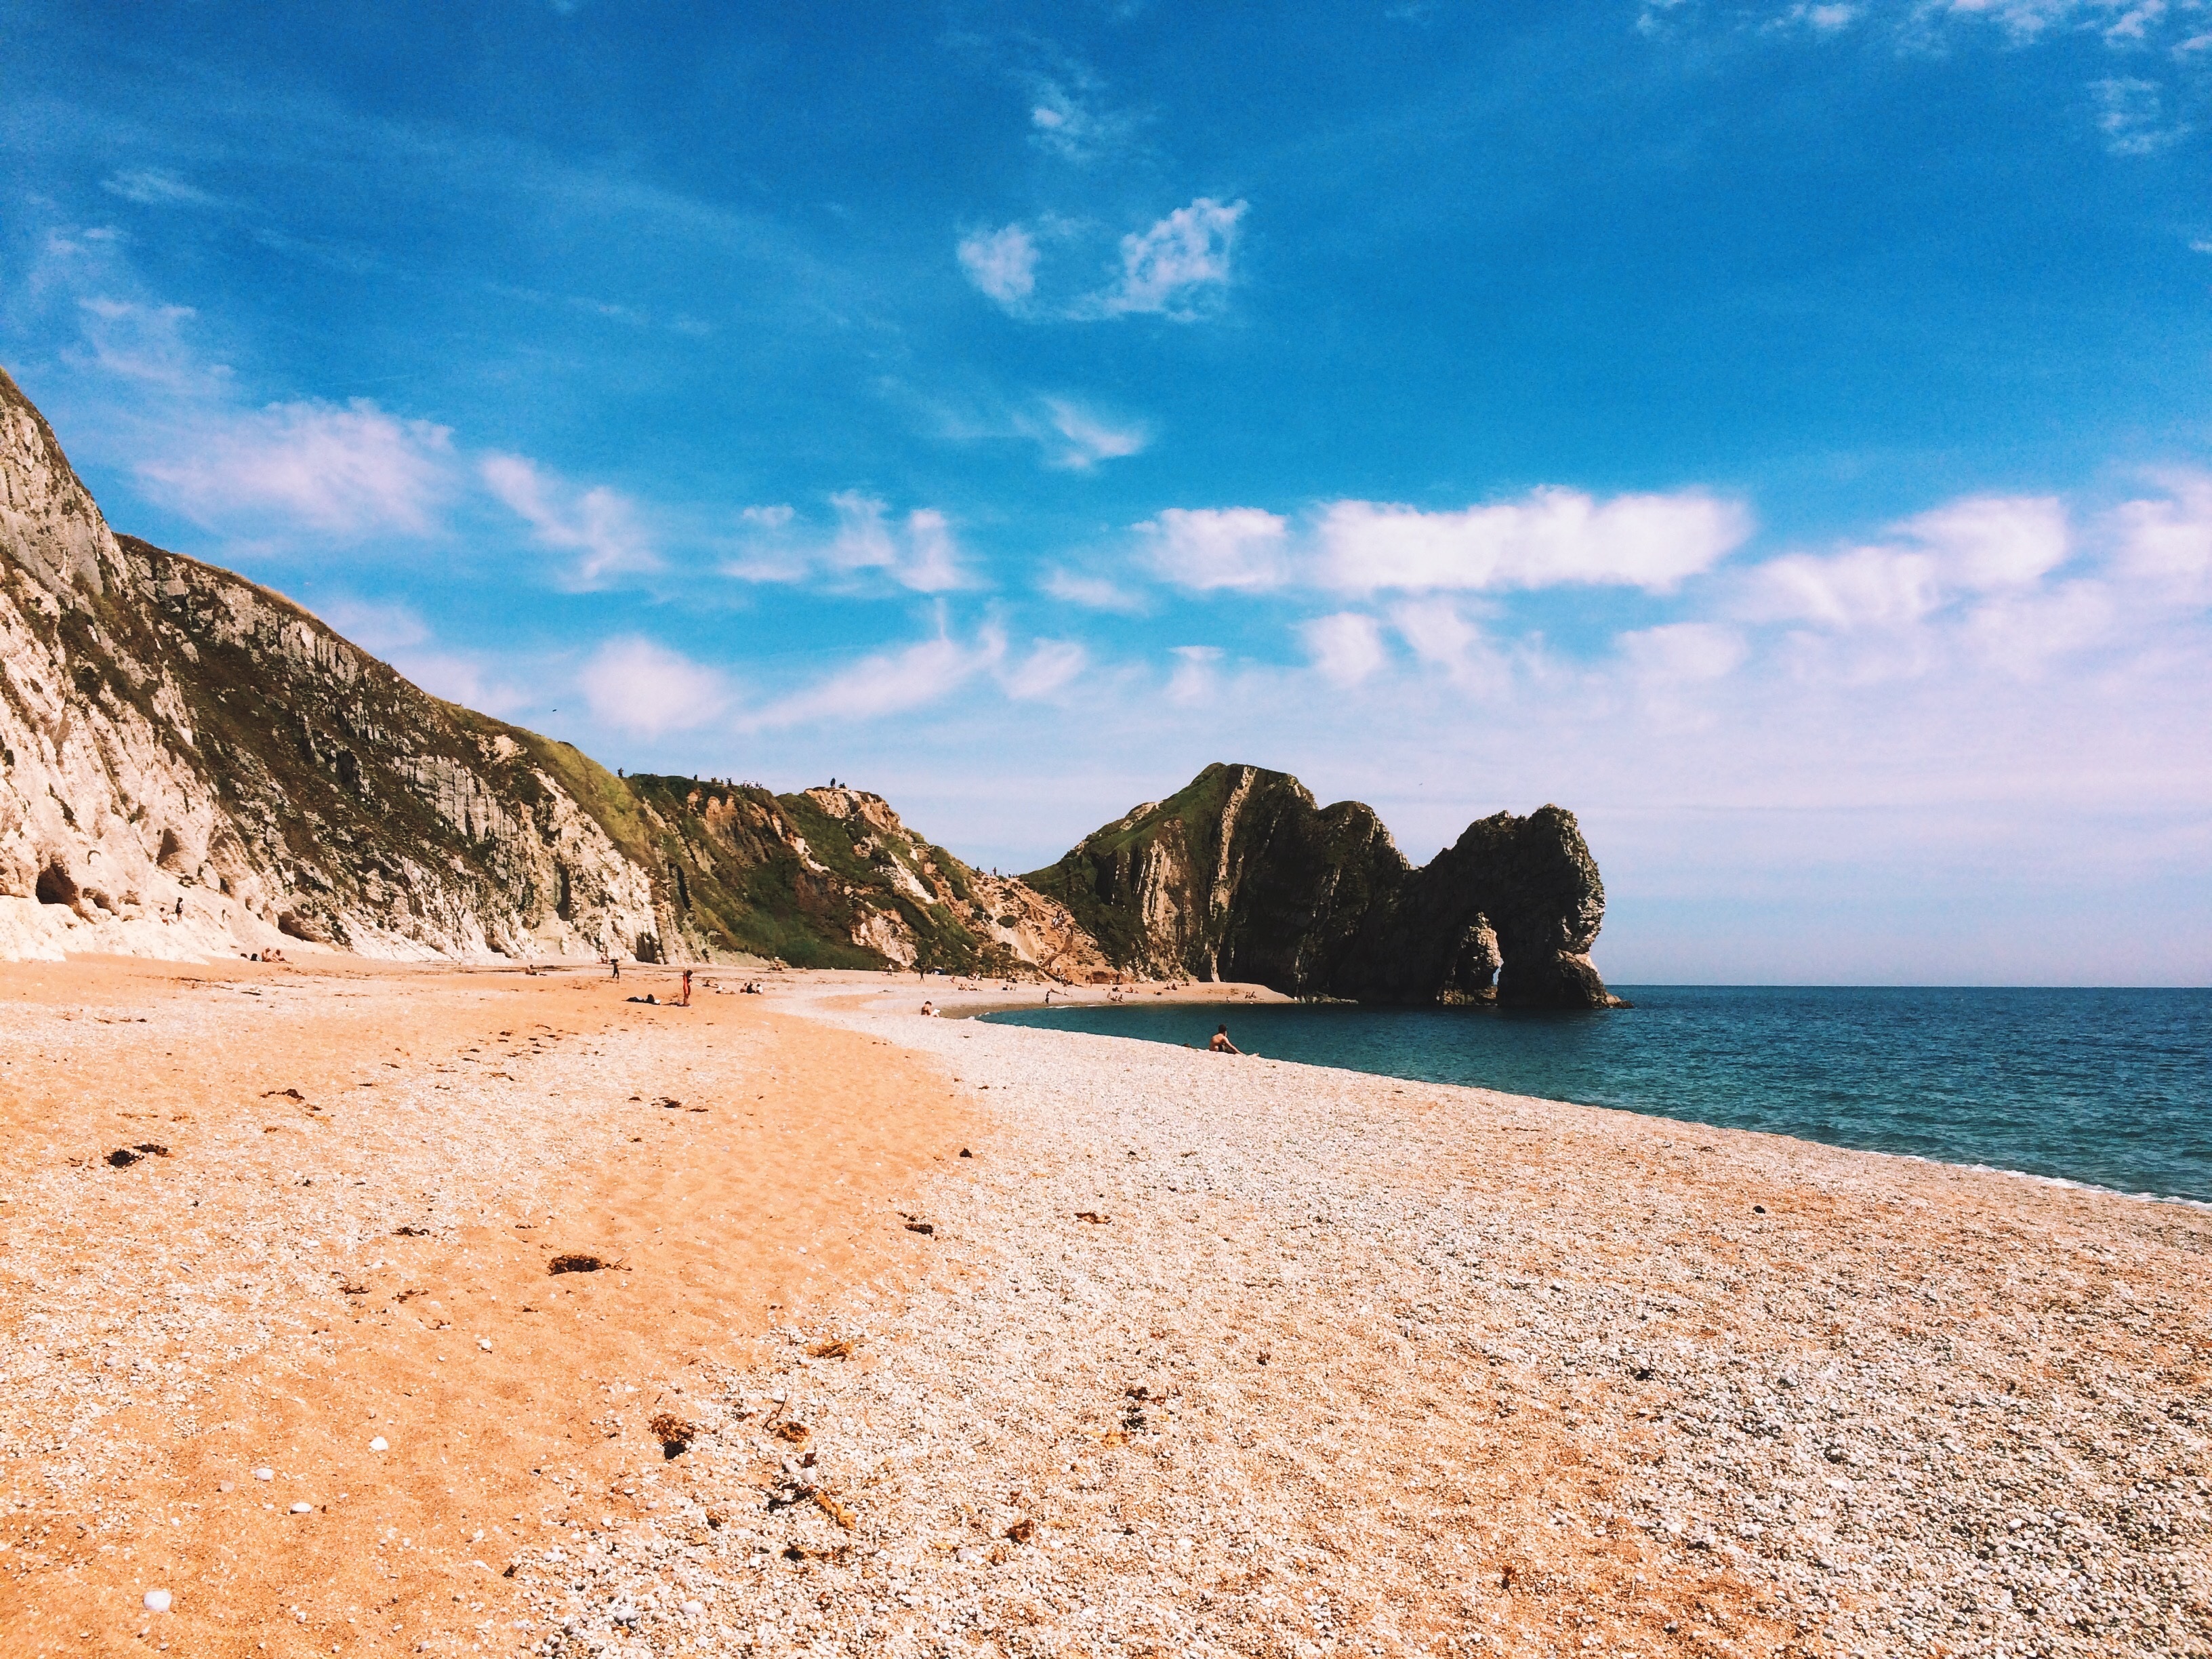
beach, landscape, sea, coast, nature, sand, rock, ocean, horizon, sky, shore, lake, vacation, cliff, bay, blue, terrain, body of water, uk, england, cape, dorset, wadi, jurassic, landform, jurassic coast, durdle door, south gland, natural environment, geographical feature